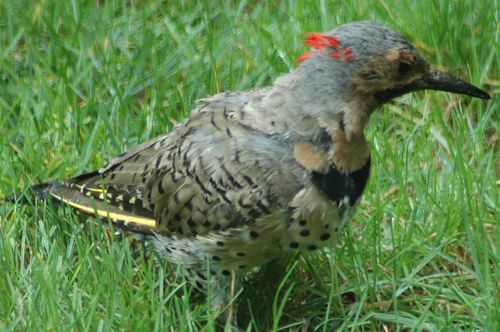
grey and black speckled bird with a large, long and pointed black beak and orange specks on its nape.
a brown bird has black spots on it and a red spot on its head.
the bird has grey crown with a red patch on it's nape and a brown face and black bill.
this bird has a long pointed bill, gray crown and neck with tufts of red and black and gray spotted belly and back.
this is a black, grey, and brown bird with orange feathers coming out of the crown.
this bird is grey with red and has a long, pointy beak.
this bird has wings that are gray and has a black billa large grey bird with a large black bill and a small amount of vibrant orange feathers on the back of its head.
this bird has lots of fluff, and a small patch of red on its nape.
this bird has a red nape, and a bill that slightly curves downward.
Species: Northern Flicker